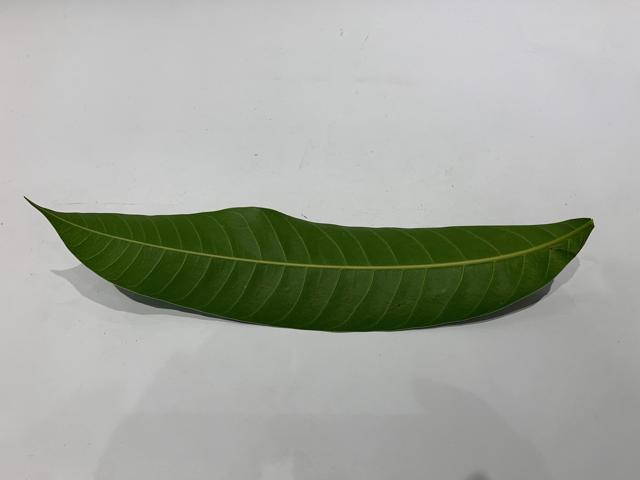
Mango leaf variety: Fazli